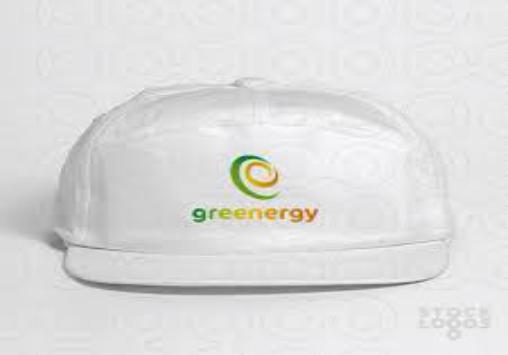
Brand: Greenergy
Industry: Others